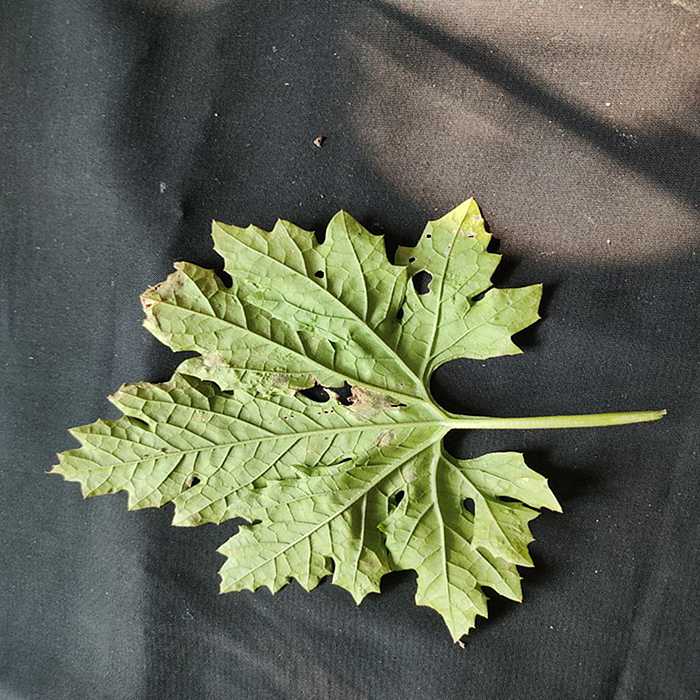
Plant: Bitter Gourd
Label: Downey mildew